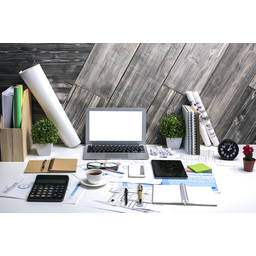
Label: paper